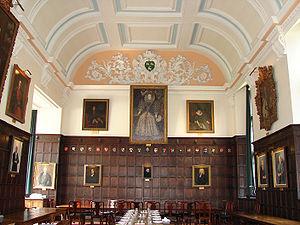
Les bâtiments du Jesus College, l'un des collèges de l'université d'Oxford, sont situés dans le centre de la ville entre Turl Street, Ship Street, Cornmarket Street et Market Street.